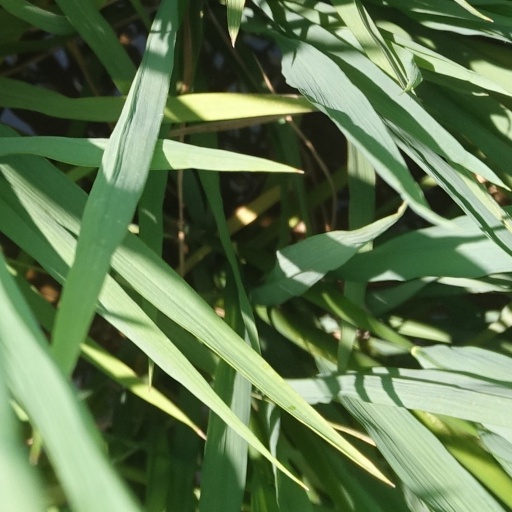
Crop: rice